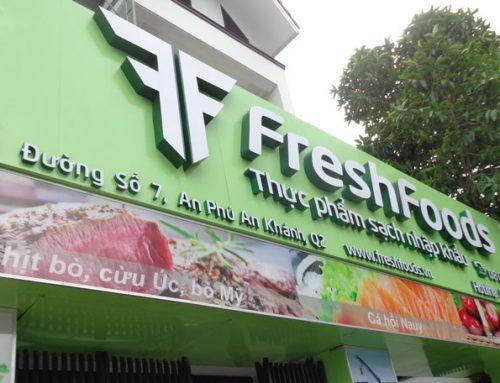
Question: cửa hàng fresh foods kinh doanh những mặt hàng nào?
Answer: thực phẩm sạch nhập khẩu